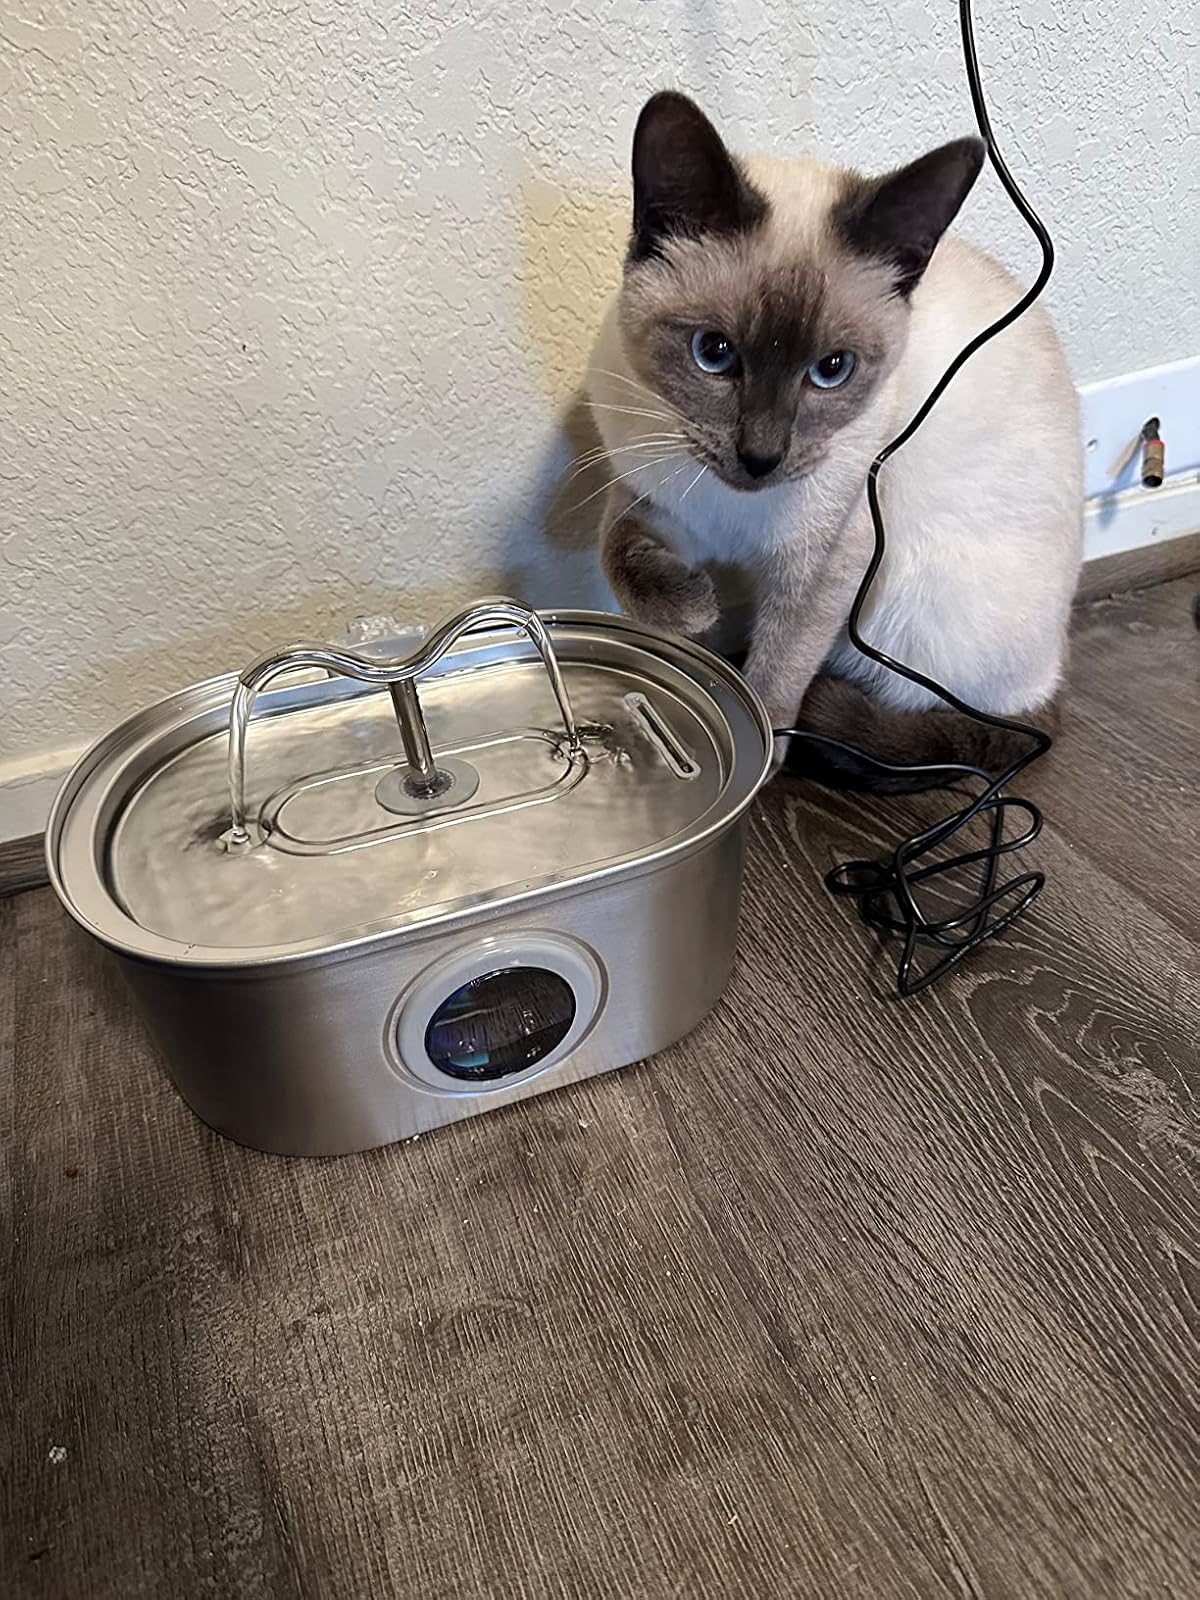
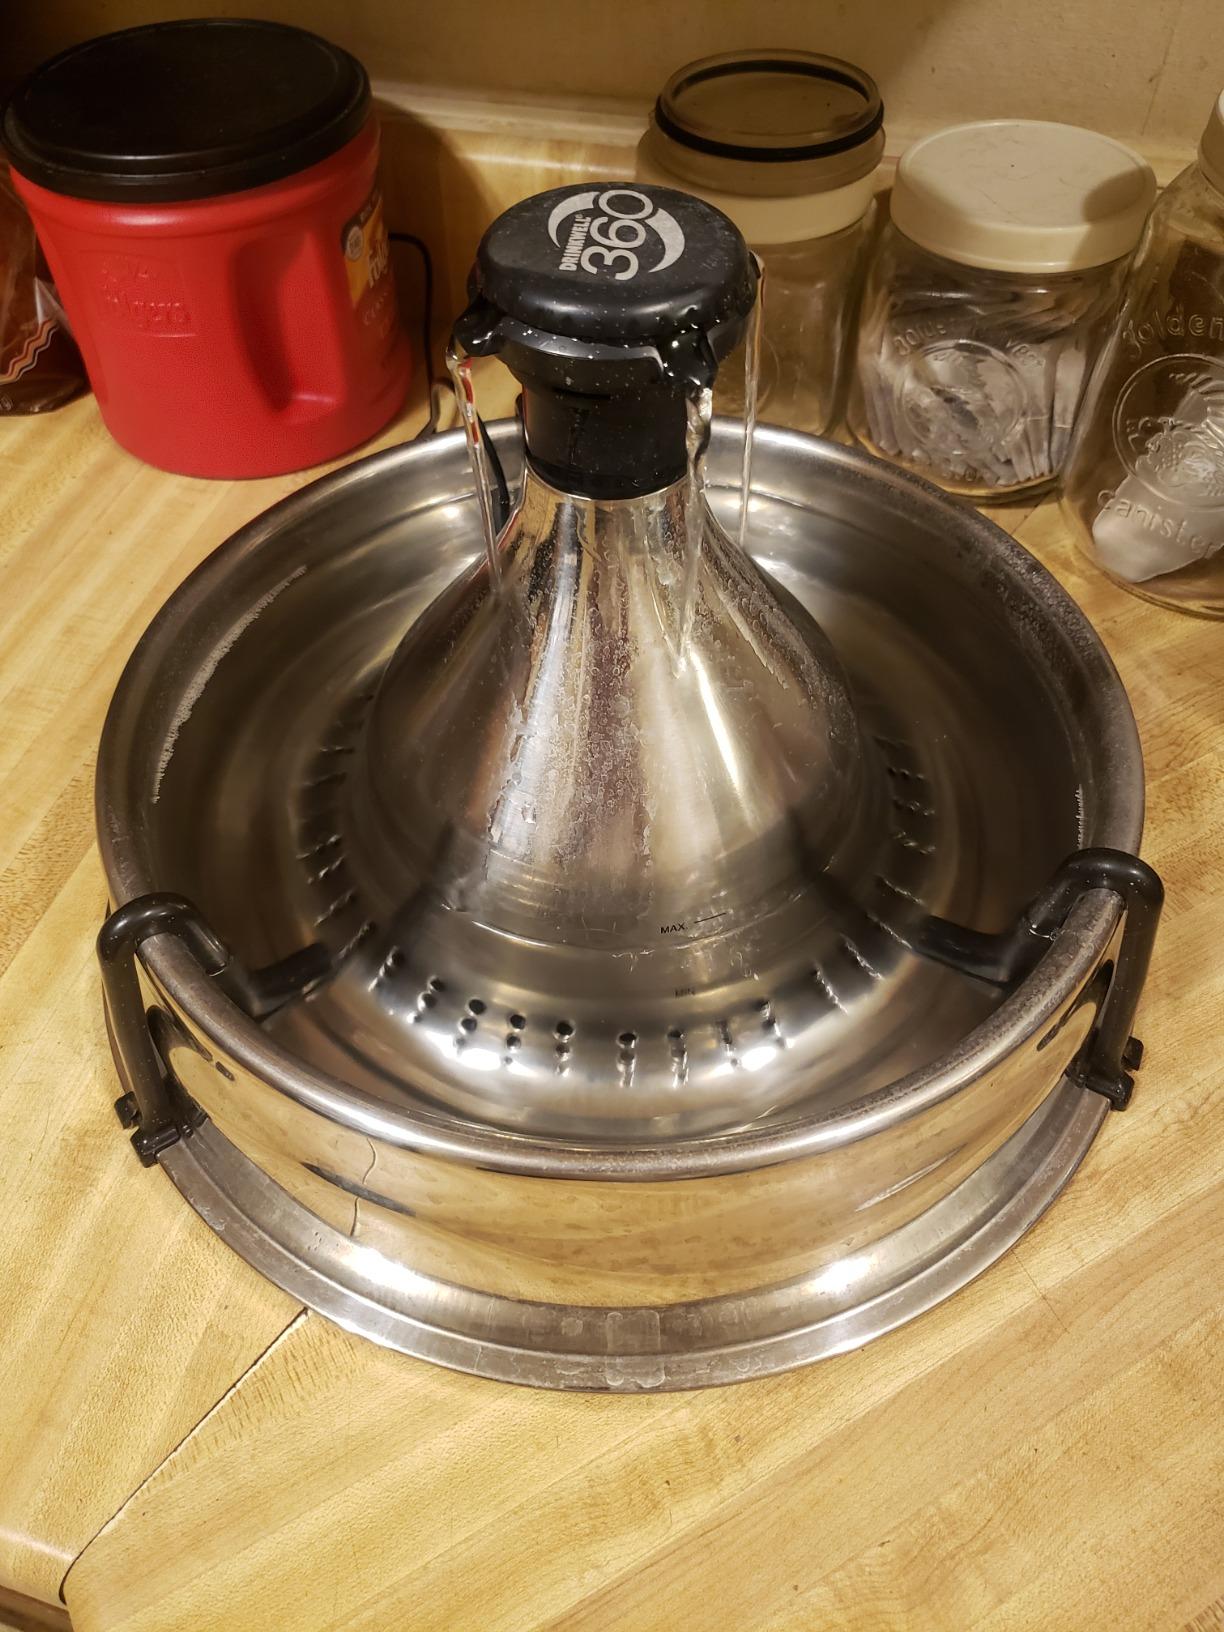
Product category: items_bowl
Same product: no